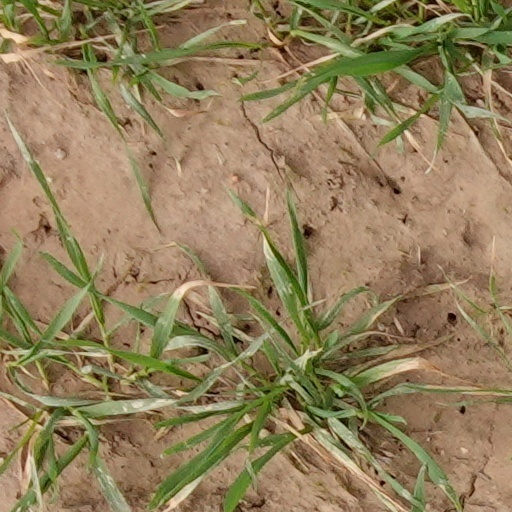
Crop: wheat